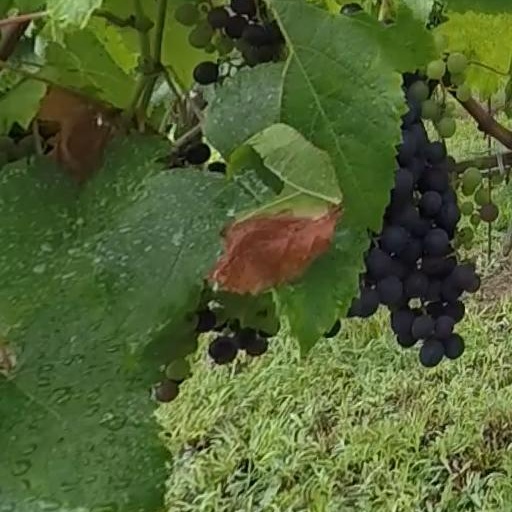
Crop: grape